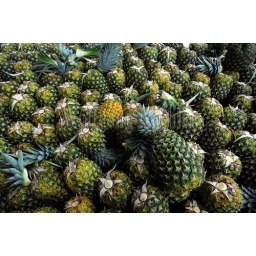
Costa rica, near la virgen de sarapiqui, collin street bakery pineapple farm, processing plant, fresh harvested pineapple